Pedro Barateiro

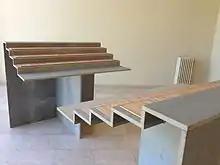
Tratado de encenaçao (Pedro Barateiro, Serralves)

Pedro Barateiro is a Portuguese artist. He was born in Almada (Portugal) in 1979 and lives and works in Lisbon. Barateiro studied at Maumaus in Lisbon and got the MFA in Malmö Art Academy in Malmö, Sweden. He was in residence at the Pavilion - Palais de Tokyo in Paris (2008–09) and was a scholarship from the Calouste Gulbenkian Foundation in ISCP - International Studio and Curatorial Program in New York (2007–08). He also was invited for a residency of four months (Nov 2012 - May 2013) by the AIR Antwerpen International Residence Project for Artists.